Madoc

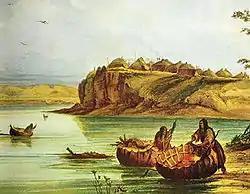
George Catlin thought the Mandan bull boat to be similar to the Welsh coracle.

At least thirteen real tribes, five unidentified tribes, and three unnamed tribes have been suggested as "Welsh Indians". The legend eventually settled on identifying the Welsh Indians with the Mandan people, who were said to differ from their neighbours in culture, language, and appearance. According to the painter George Catlin in "North American Indians" (1841), the Mandans were descendants of Madoc and his fellow voyagers; Catlin found the round Mandan Bull Boat similar to the Welsh coracle, and he thought the advanced architecture of Mandan villages must have been learnt from Europeans; advanced North American societies such as the Mississippian and Hopewell traditions were not well known in Catlin's time. Catlin also described the Mandan as having blonde hair, which he saw as evidence of interbreeding with Europeans. Rudolf Friedrich Kurz wrote that "What Catlin calls blonde hair among the Mandan is nothing more than sun-burned hair that is not continually smeared with grease... I may mention, also, that the lighter color of some Indians' skin (not only Mandan) is easily traced to the 'whites.' The explorer David Thompson wrote that his time had "been spent in noticing their Manners and conversing about their Policy, Wars, Country, Traditions, &c &c in the Evenings I attended their Amusements of Dancing Singing &c. which were always conducted with the highest order and Decorum .. . after their Idea of thinking." but made no mention of their skin colour or any customs similar to European ones. François-Antoine Larocque visited the Crow and the Mandan. He commented on the Crow saying ""Such of them as do not make practice of exposing themselves naked to the sun have a skin nearly as white as that of white people... most of those Indians, as they do not so often go naked, are generally of a fairer skin than most of the other tribes with which I am acquainted." He wrote nothing about the skin color of the Mandan. Professor James D. Mclaird wrote that "According to physical anthropologist Marshall T. Newman, Catlin and Kurz were both describing a kind of achromotrichia, or premature graying, a genetic trait. Newman has examined contemporary evidence carefully and discovered that this genetic trait existed in several Indian tribes, including the Mandan, and it caused streaks of blondness and premature graying of the hair." This view was popular at the time but has since been disputed by the bulk of scholarship.